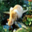
Label: cat